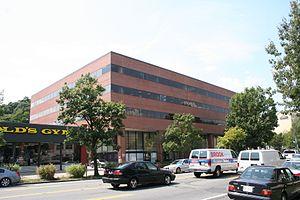
L’université du district de Columbia est une université publique américaine historiquement destinée aux noirs, et située, comme son nom l'indique, à Washington, D.C..